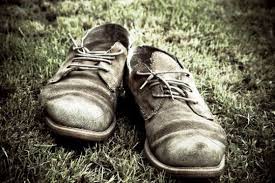
Waste category: shoes